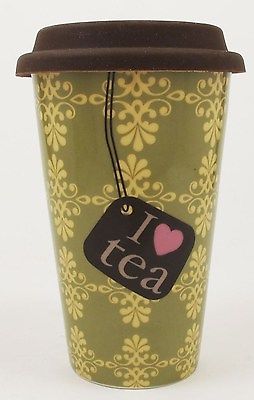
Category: mug